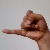
The image shows a hand gesture representing the letter 'J' in Indian Sign Language.